Electricity sector in New Zealand

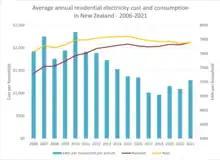
Annual residential electricity cost and consumption in New Zealand for the period 2006 – 2021

Electricity from Transpower's national grid is distributed to local lines companies and large industrial users via 180 grid exit points (GXPs) at 147 locations. Large industrial companies, such as New Zealand Steel at Glenbrook, the Tasman Pulp and Paper Mill at Kawerau, the Tiwai Point Aluminium Smelter near Bluff, and KiwiRail for its 25 kV AC electrification in Auckland and the central North Island, draw directly from Transpower substations and not the local lines companies' local grids.